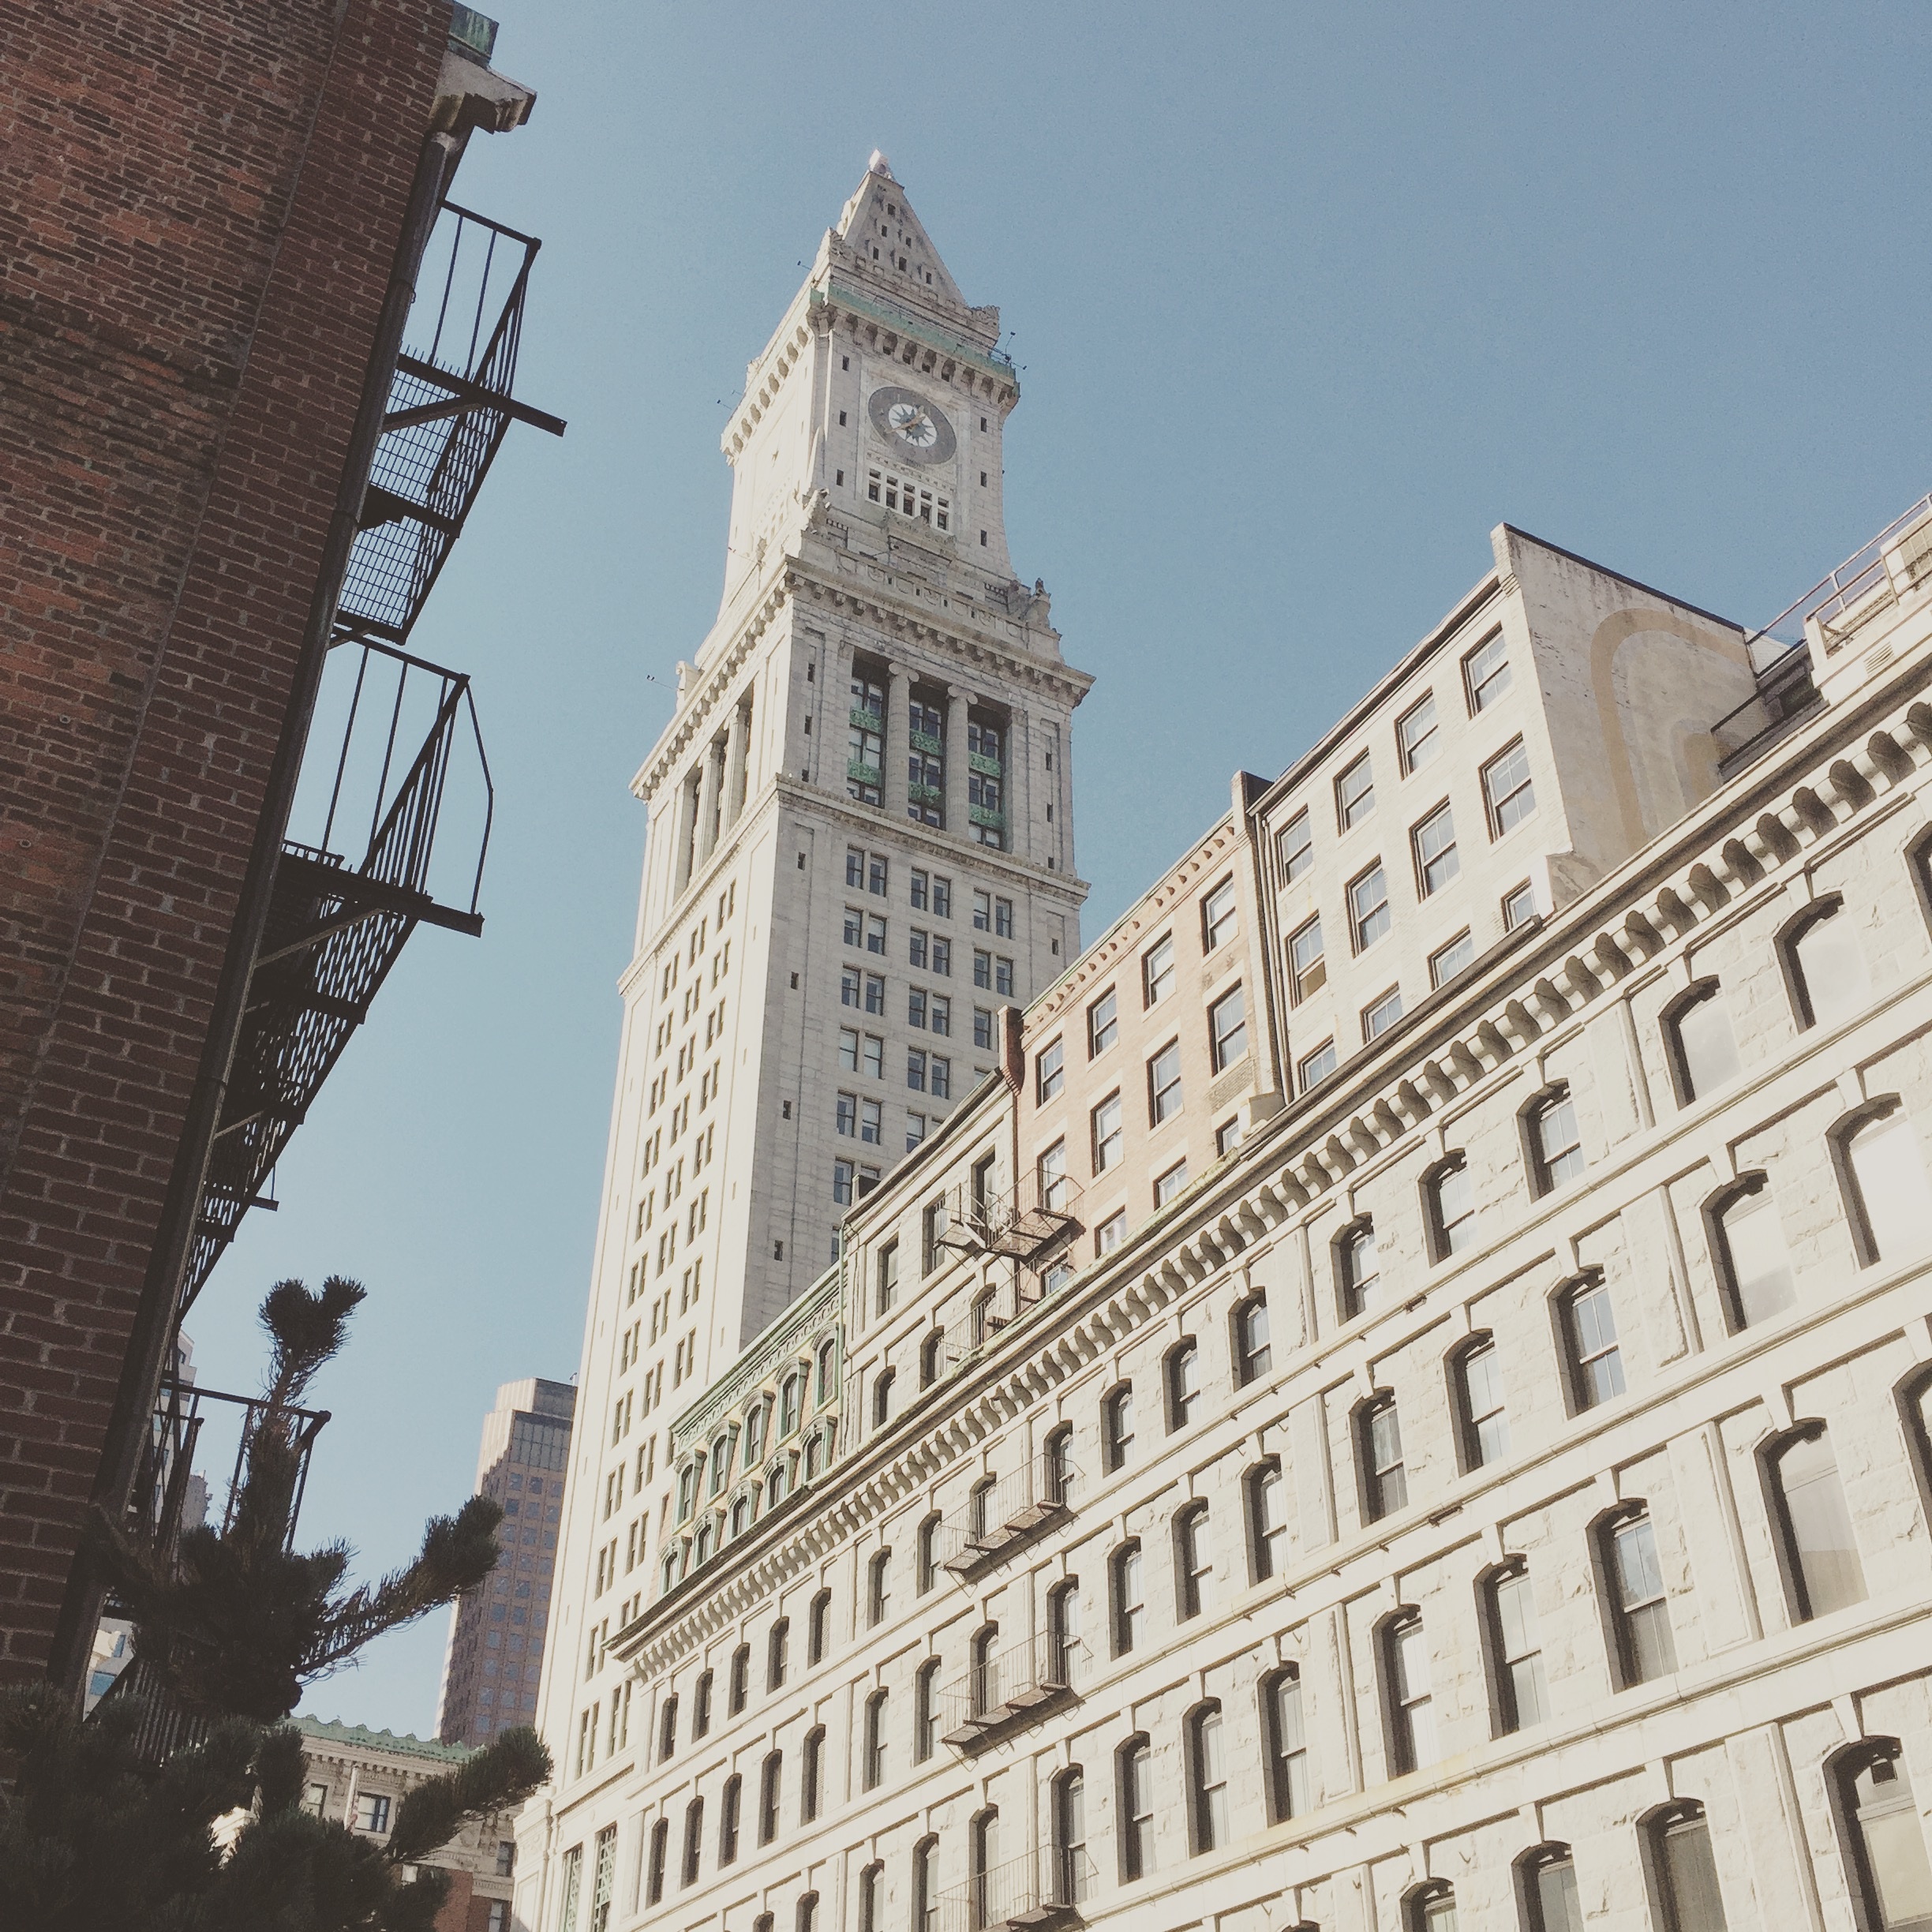
architecture, city, skyscraper, downtown, tower, plaza, landmark, facade, tower block, urban area, human settlement